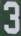
Number: 3